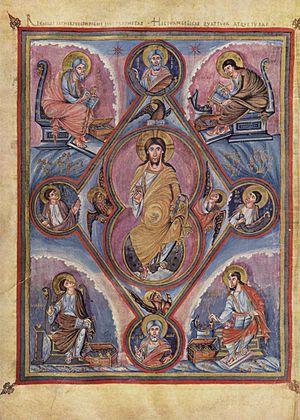
L'église Saint-Pierre est une église localisée dans la commune de Parçay-Meslay, en Indre-et-Loire. Elle a été précédée d'une église conçue en bois et construite vers la fin du Xᵉ siècle. L'actuelle édifice parcillon, placé sous le vocable de Saint Pierre, a été bâtie durant la seconde moitié du XIᵉ siècle. L'église de Saint Pierre était du ressort de l'abbaye de Marmoutier.